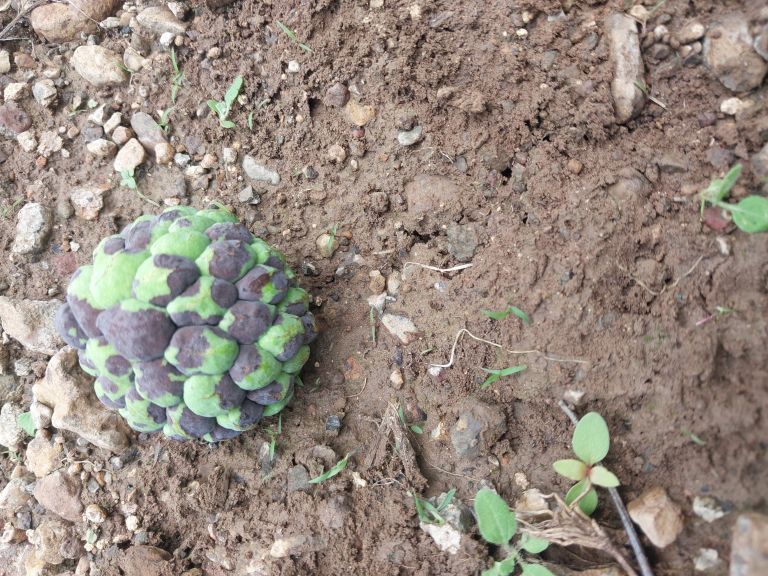
Disease label: Diplodia Rot